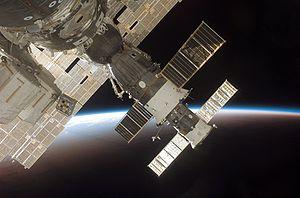
Soyouz TMA-9 est une mission spatiale vers la Station spatiale internationale, ayant emmené dans l'espace la première femme touriste spatiale, Anousheh Ansari.